Tennessee State Route 66

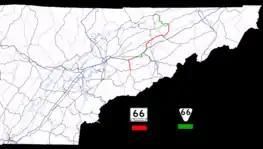
State Route 66 highlighted

State Route 66 (SR 66) is a state-maintained highway in eastern Tennessee, including a six-lane divided highway known as Winfield Dunn Parkway in Sevier County, a four-lane expressway in Hamblen and Jefferson counties and a two-lane rural collector through mountainous terrain continuing to the northeast terminus in Hancock County.